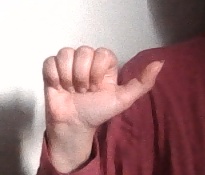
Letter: dhad